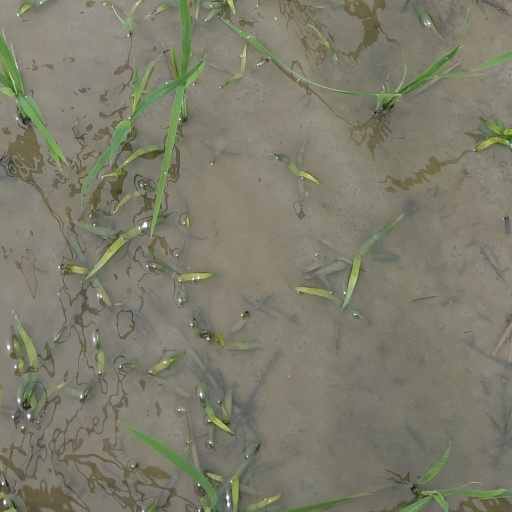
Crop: rice